Yun Wang

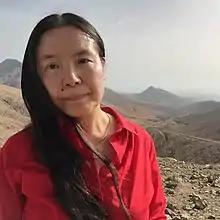
Poet and cosmologist Yun Wang.

Yun Wang received a bachelor's degree in physics from Tsinghua University in Beijing, after which she came to the United States and obtained her master's and doctorate (also in physics) from Carnegie Mellon University. A senior research scientist at California Institute of Technology since 2015, and a professor in the University of Oklahoma's department of physics and astronomy until 2017, she has published over 100 refereed papers, most recently specializing on probing the dark energy in the Universe, with particular attention to the use of supernovae and galaxy redshift surveys as cosmological probes, studies of the cosmic microwave background anisotropy, and the measurement of cosmological parameters.